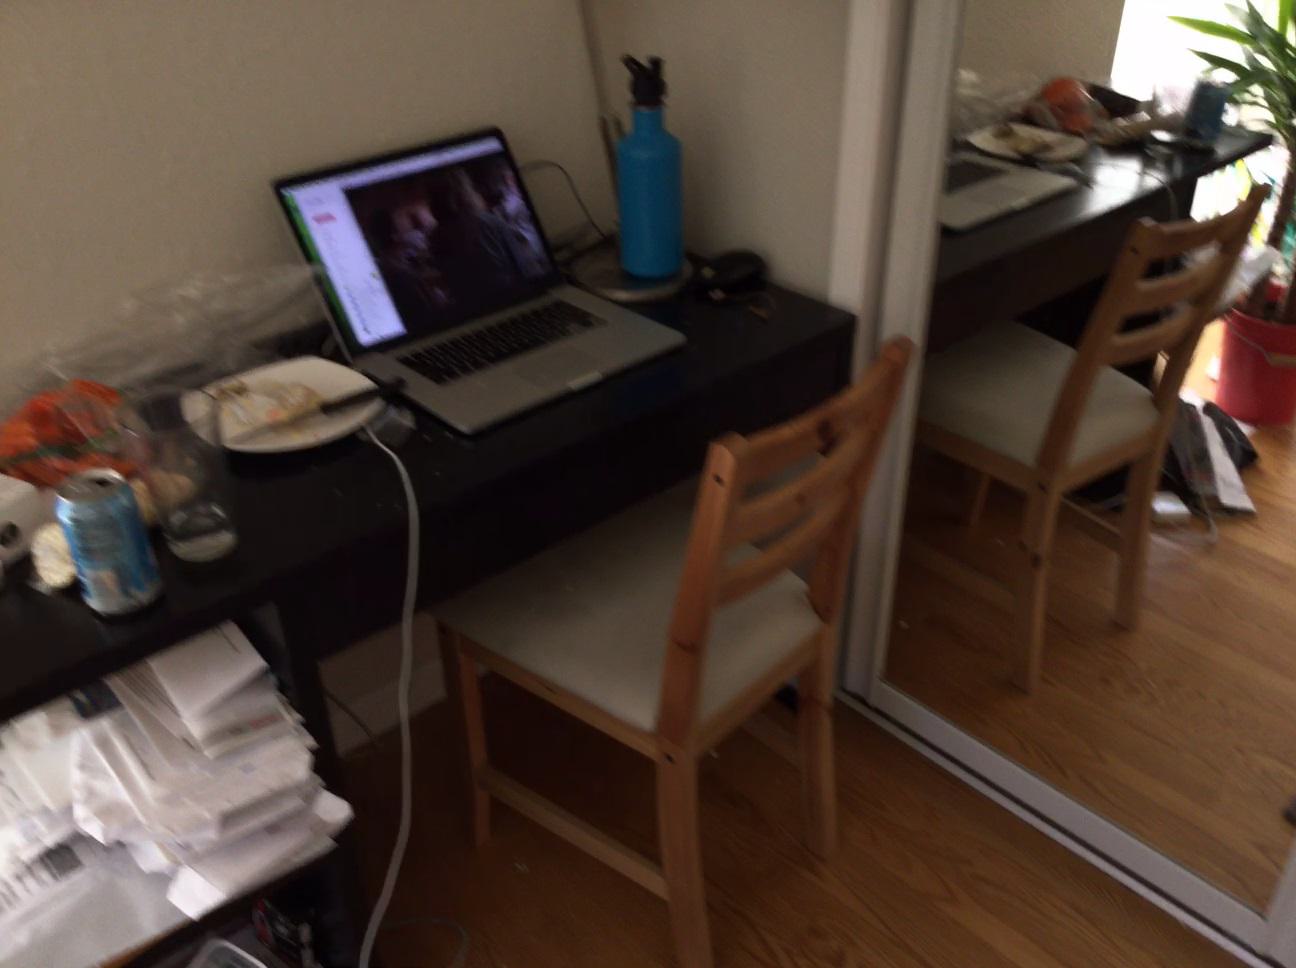
Question: In the image, there is the bottle. Pinpoint several points within the vacant space situated right of the bottle from the camera's perspective. Your final answer should be formatted as a list of tuples, i.e. [(x1, y1), ...], where each tuple contains the x and y coordinates of a point satisfying the conditions above. The coordinates should be between 0 and 1, indicating the normalized pixel locations of the points.
Answer: [(0.725, 0.219), (0.688, 0.204), (0.653, 0.190), (0.620, 0.177), (0.779, 0.267), (0.737, 0.249), (0.697, 0.232), (0.660, 0.217), (0.625, 0.202), (0.592, 0.188), (0.796, 0.304), (0.751, 0.284), (0.708, 0.264), (0.667, 0.247), (0.630, 0.230), (0.595, 0.215), (0.562, 0.200), (0.816, 0.347), (0.766, 0.323), (0.720, 0.302), (0.785, 0.370), (0.734, 0.344), (0.751, 0.394)]